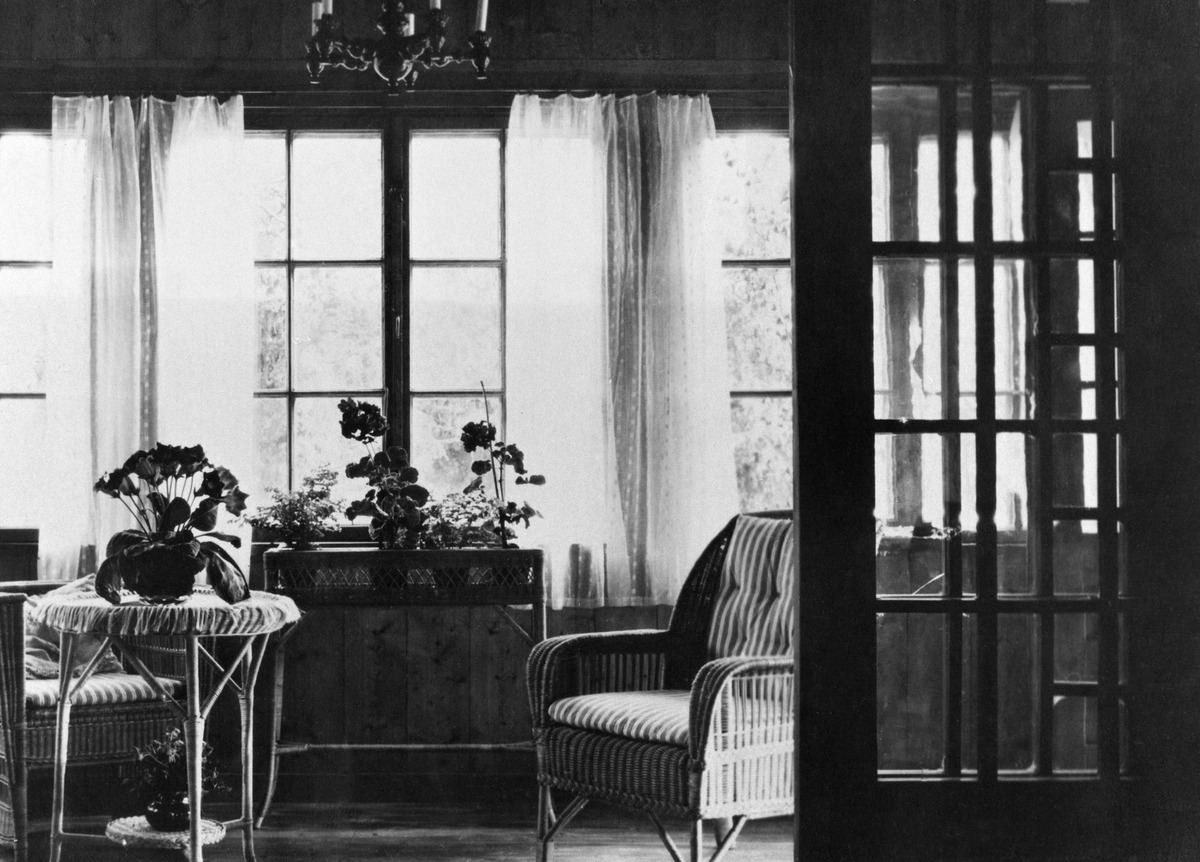
Vuosaari
sisällön kuvaus: Vuosaari. Sisäkuva Villa Bargumista. Ramsinniementie (Alkon koulutuskeskuksen kohdalla). mustavalkoinen
Ajankohta: kuvausaika 1913
Paikka: Suomi, Uusimaa, Helsinki, Meri-Rastila Helsinki, Ramsinniementie
Aiheet: huvilat, huonekalut pöydät tuolit, huonekasvit